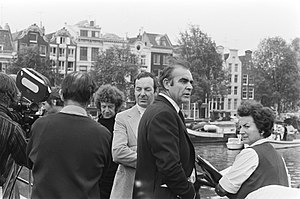
Guy Hamilton
Guy Hamilton var en engelsk filminstruktør. Han var instruktør bag James Bond-filmene Goldfinger, Diamonds Are Forever, Live and Let Die og The Man with the Golden Gun.